Siege of Marawi

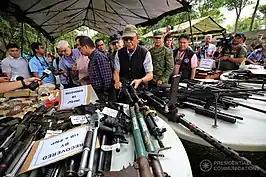

A ceasefire agreement was reached between the Philippine government and Maute fighters remaining in Marawi. This ceasefire had been facilitated by the MILF, which had been asked by Duterte to help negotiate a settlement by which civilians still trapped in the city could be evacuated. The ceasefire was to begin at 8 A.M. and last for four hours. However, AFP units in the city refused to accept the terms of the ceasefire, and only allowed the evacuation of those individuals on the edges of the areas controlled by the militants. Fighting in the city broke out at 9 A.M. The army claimed that 179 civilians were evacuated, while the government claimed that 134 were evacuated, which was fewer than on preceding days and leaving about 2,000 civilians trapped in the city. Two soldiers were injured.